Collier County, Florida

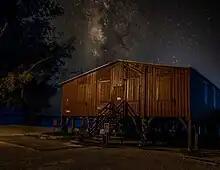
Ted Smallwood Store on Chokoloskee Island

The county was created in 1923 from Lee County. It was named for Barron Collier, a New York City advertising mogul and real estate developer who had moved to Southwest Florida and established himself as a prominent landowner. He agreed to build the Tamiami Trail for what was then Lee County (comprising today's Collier, Hendry, and Lee Counties) in exchange for favorable consideration with the state legislature to have a county named for him. After Collier County was named, Collier was quoted as saying: "When I first came here on holiday with Juliet, I never expected that I would buy a whole region of it, nor did I expect to pay for the new Tamiami Trail, or half the things I've done. But I really didn't expect to have a whole county named after me."